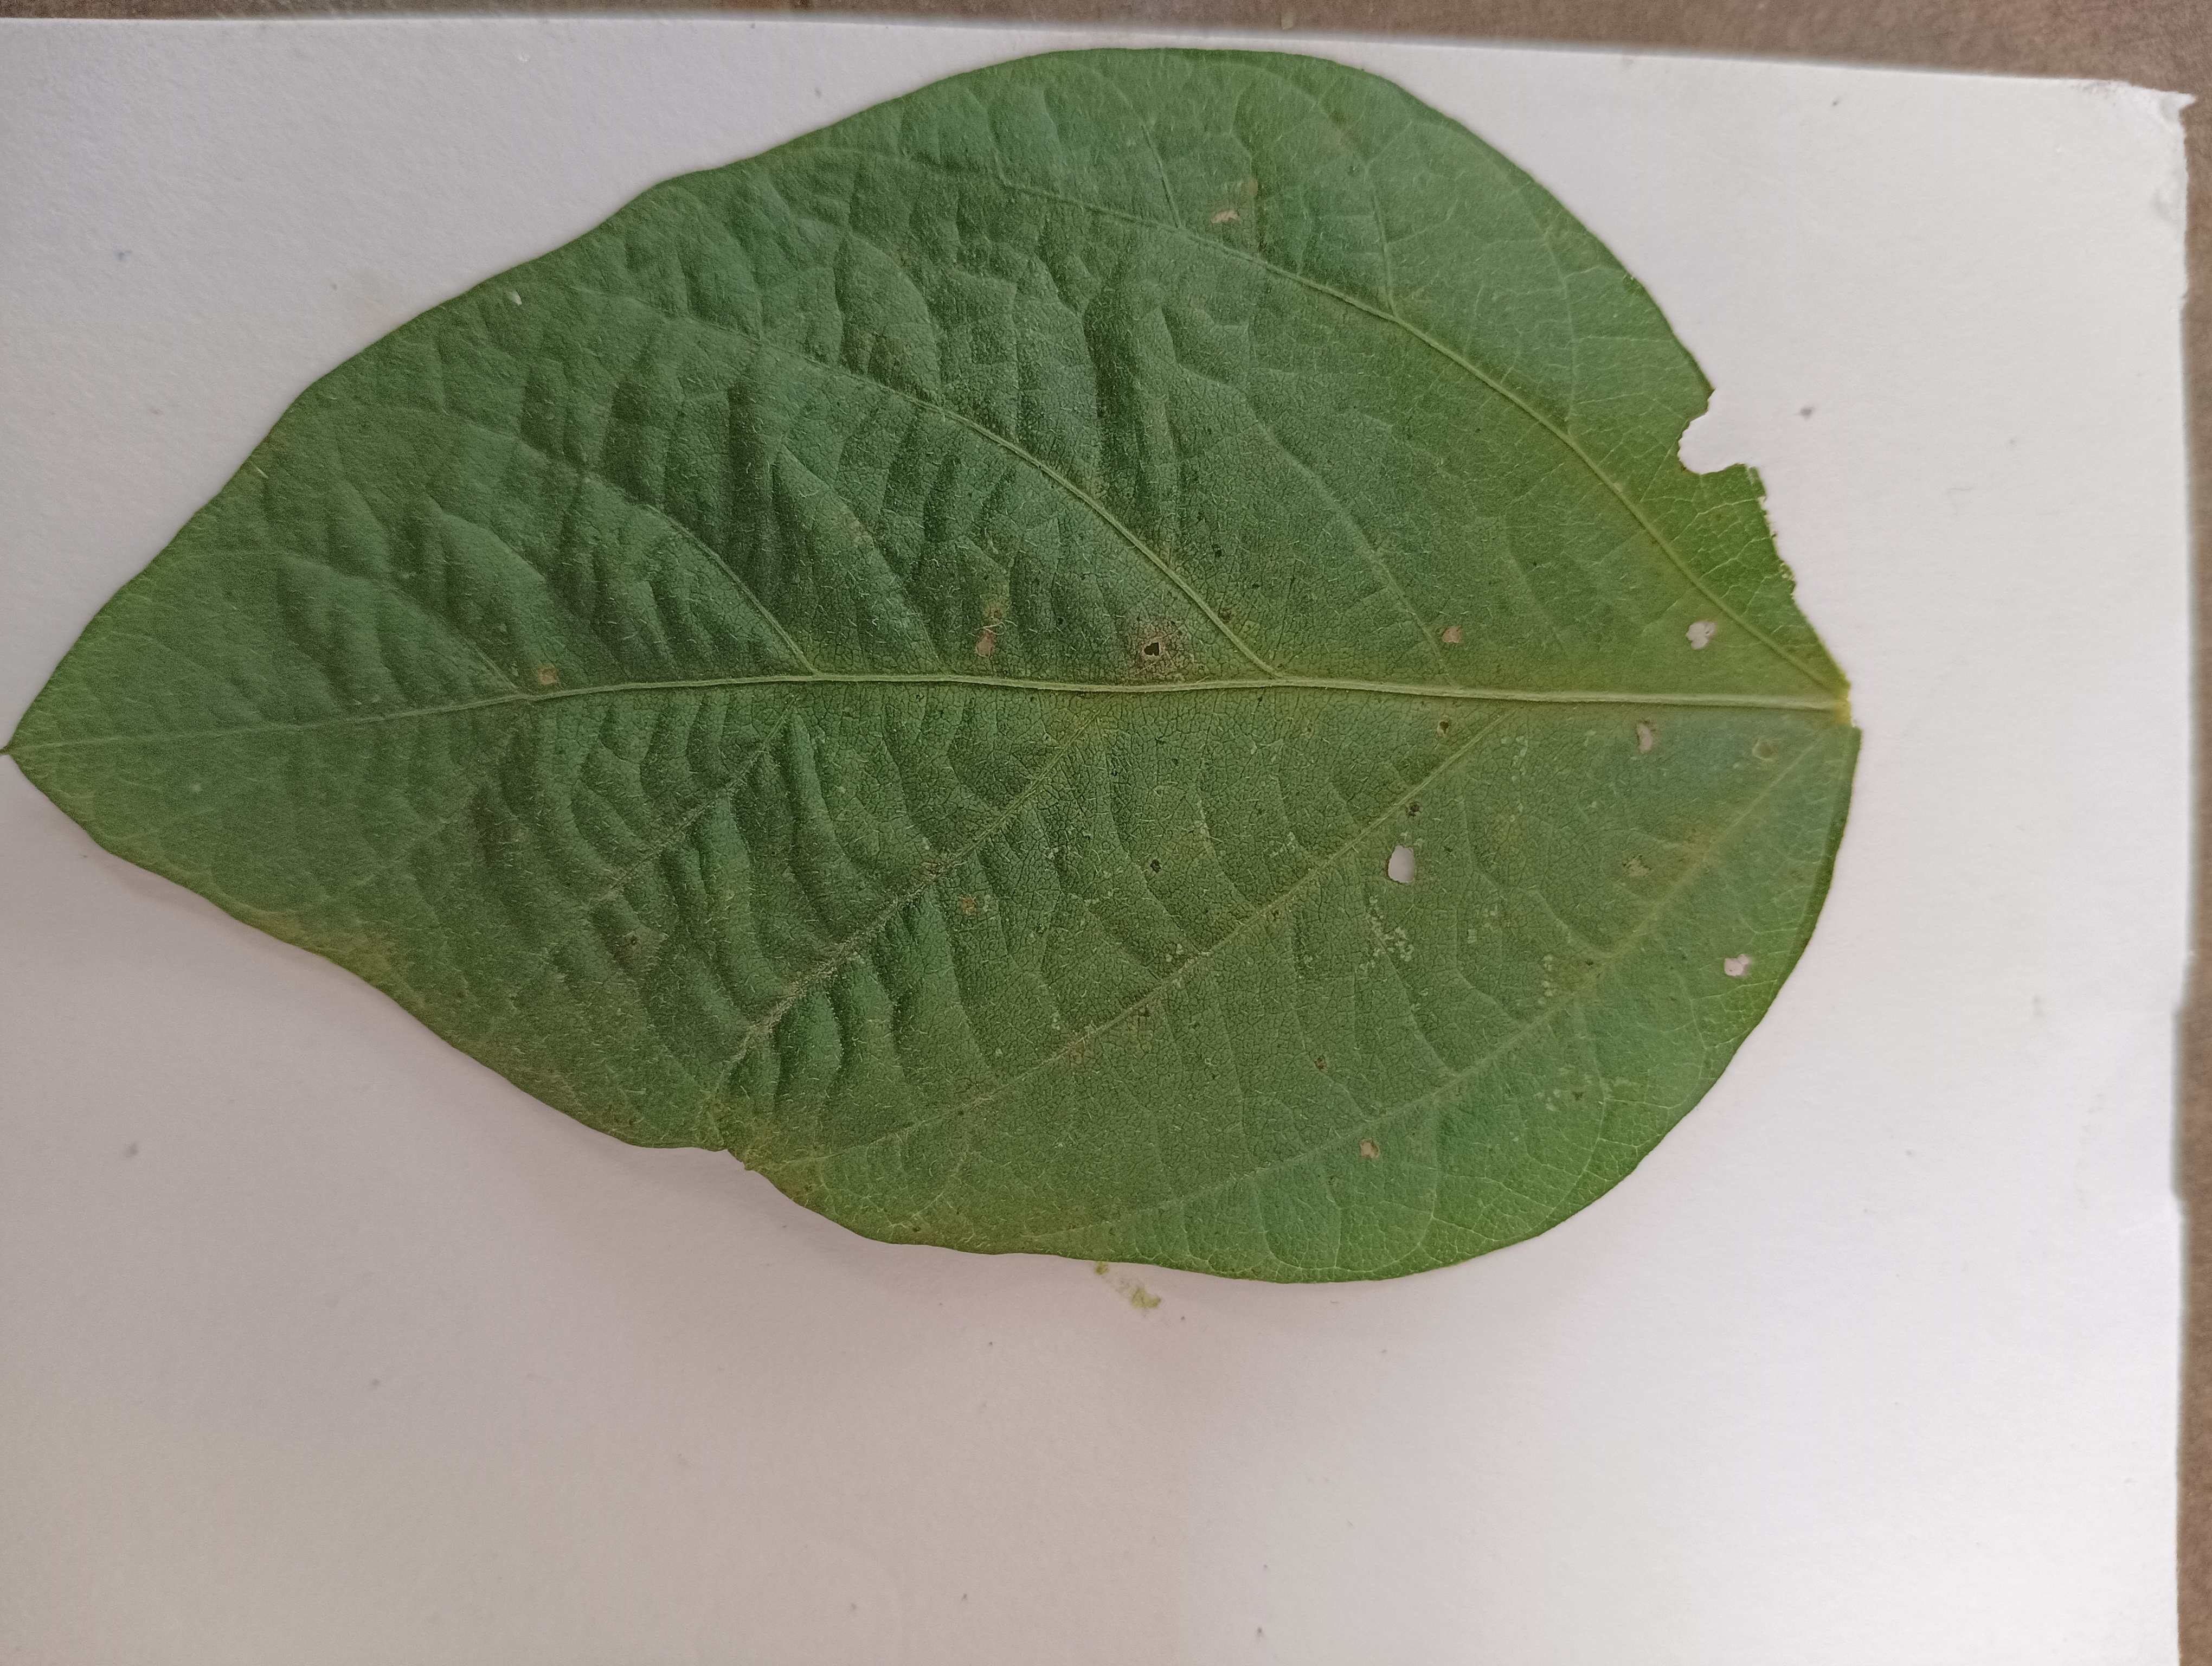
Label: Healthy